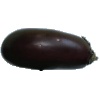
Label: eggplant